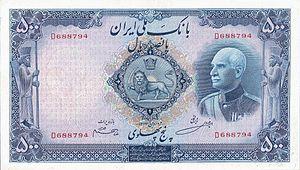
Reza Chah Pahlavi, aussi écrit Rizā Shāh Pahlevi ou plus rarement Reza Iᵉʳ, Reza Chah Iᵉʳ ou Pahlavi Iᵉʳ, né à Alasht le 15 mars 1878 et mort à Johannesburg le 26 juillet 1944, est l'empereur de Perse de 1925 à 1941 et le fondateur de la dynastie Pahlavi. À différentes époques, il est également connu sous les noms de Reza Pahlavan, Reza Savad-Koohi, Reza Khan, Reza Khan Mir-Panj, Reza Sedar Sepah, Reza Pahlavi, ayant d’abord été militaire, chef des armées, ministre de la Guerre puis Premier ministre avant d'être empereur entre 1925 et 1941.